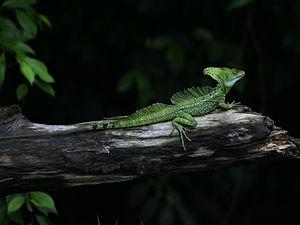
Un basilic à plumes (Basiliscus plumifrons). Photo prise à Caño Negro, au Costa Rica.
Basiliscus est un genre de sauriens de la famille des Corytophanidae. Les espèces de ce genre sont communément appelées basilic, mais sont aussi connues sous le nom de Lézard Jésus-Christ, ou Lézard Jésus à cause de leur capacité à courir sur l'eau sur de courtes distances avant de s'immerger et de nager.